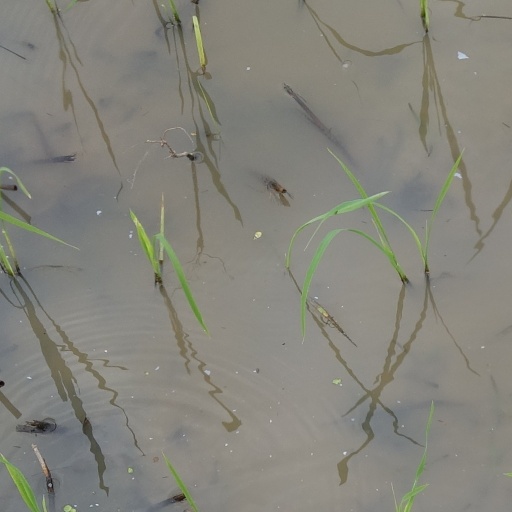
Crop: rice